Bell pattern

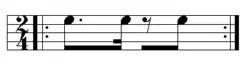
The "tresillo" (Cuban term) is the most basic single-celled figure in duple-pulse structure.

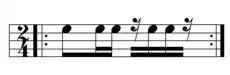
The five-stroke "cinquillo" (Cuban term) is a common single-celled variant (two additional strokes).

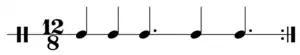
The example above is notated in additive form, with the notes sustained between each interonset interval, thus only quarter and dotted-quarter notes rather than only eighth notes and eighth rests.

Sub-Saharan African rhythm is divisive rhythm. However, perhaps because of their seemingly asymmetric structure, bell patterns are sometimes perceived in an additive rhythmic form. For example, Justin London describes the five-stroke version of the standard pattern as "2-2-3-2-3", while Godfried Toussaint describes the seven-stroke form as "2-2-1-2-2-2-1." The following example of the five-stroke standard pattern is represented within an additive structure: 2+2+3+2+3.